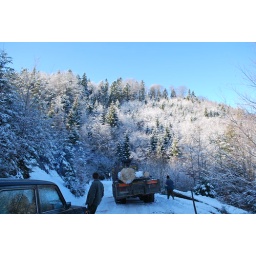
a day in the forest (Zagon jud. Covasna)the road was blocked so I had the time to take some pictures